Jinusean

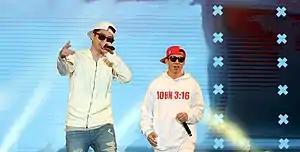
Jinusean in 2016

Jinusean (stylized in all caps) is a South Korean hip hop duo signed to YG Entertainment. The duo, which is made up of Kim Jin-woo (also known as Jinu) and Noh Seung-hwan (also known as Sean), debuted in 1997 and rose to fame with the single, "Tell Me." They are considered pioneers of Korean hip hop.